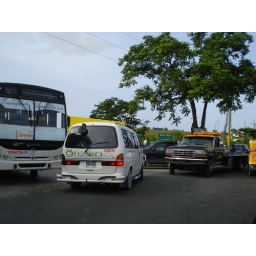
This guy in the van decided to sneak ahead, only to block the outgoing bus and the tow truck!